Peadar Tóibín

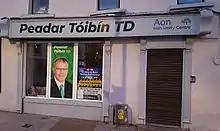
Peadar Tóibín constituency office in Navan, County Meath

At the 2004 local elections, he stood unsuccessfully for Navan Town Council, and for the Navan local electoral area of Meath County Council. He was co-opted onto Navan Town Council in November 2007, and held that seat at the 2009 local elections, when he was again unsuccessful in the county council election.